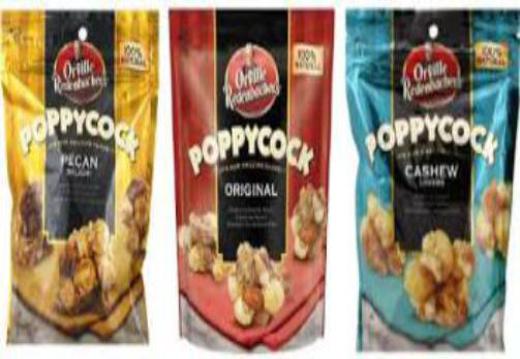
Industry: Food